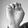
ASL letter: E